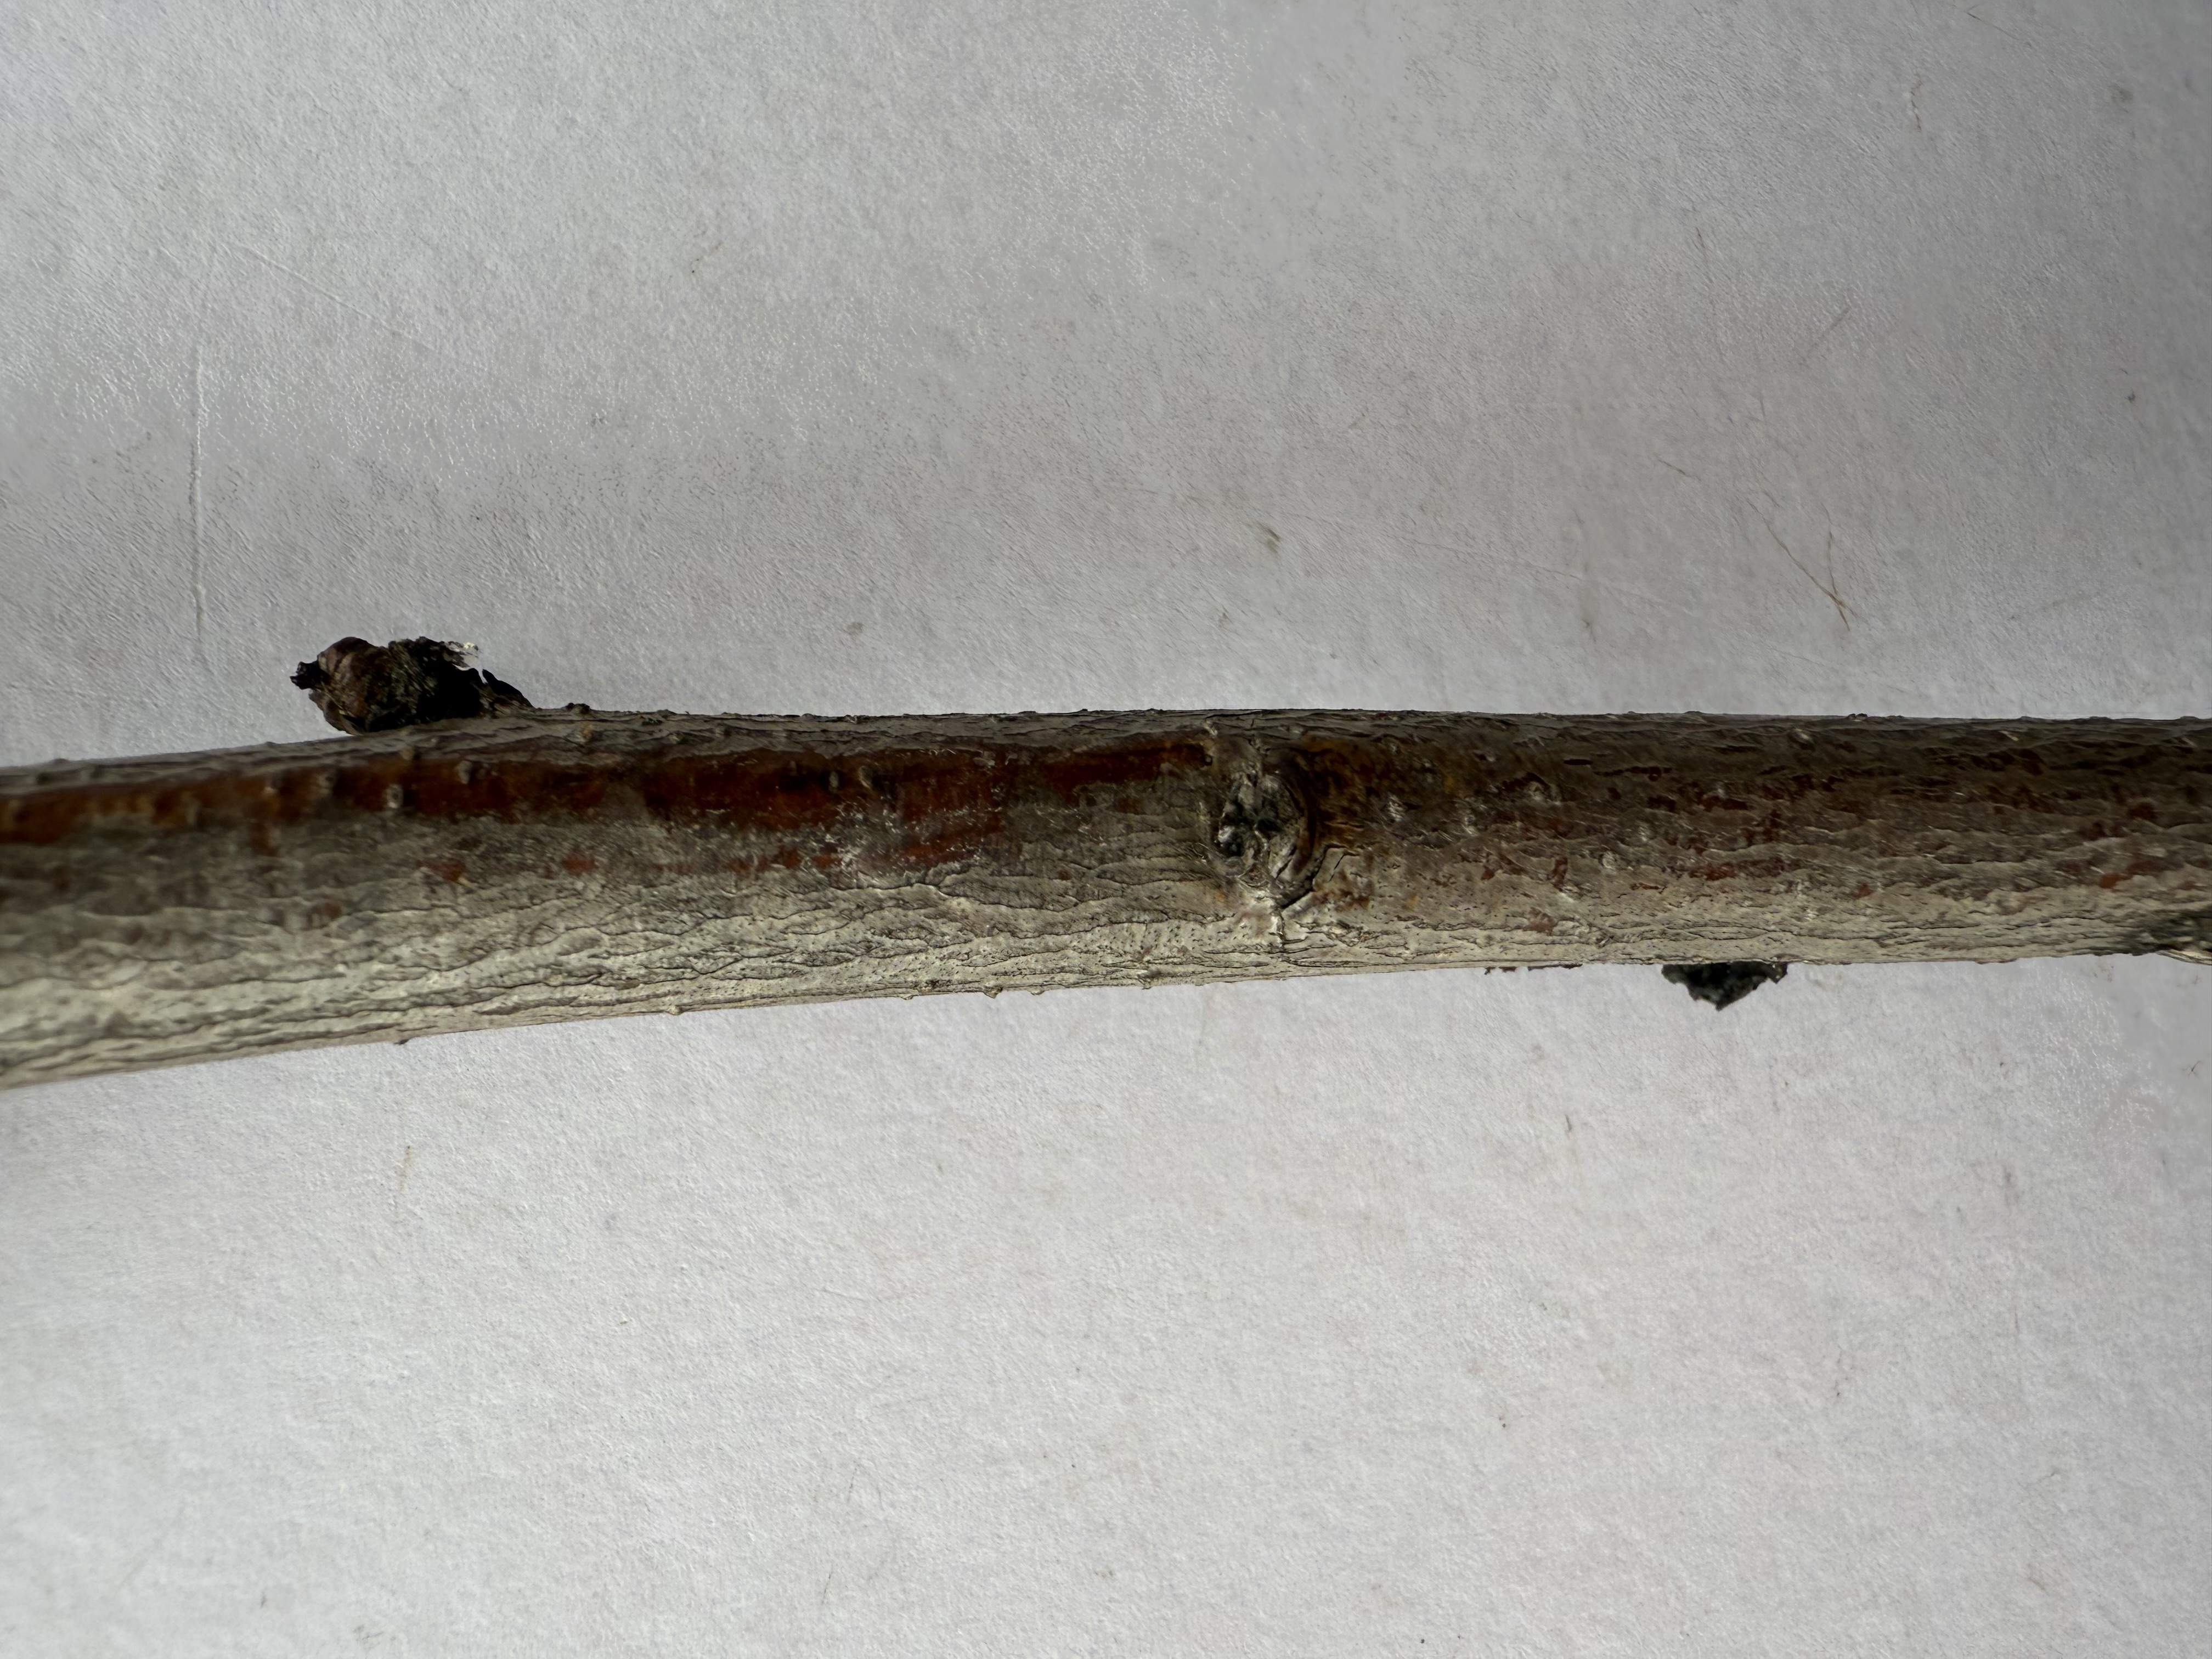
Variety: White Nectarine